Arundel Gardens

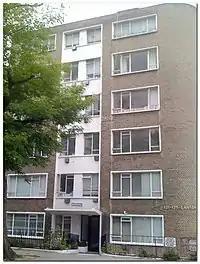
Modern construction at Lansdowne Road. The original building was bombed in WW2

In 1852 one Richard Roy, a solicitor with some experience of building speculation in Cheltenham, acquired from the Ladbroke Estate a freehold parcel of undeveloped land between the south side of what is now Arundel Gardens and the north side of Ladbroke Gardens. In around 1862-3 he granted building leases for the houses on the south side of the street (numbers 1-47), and around the same time granted leases to three other builders to construct houses on the north side of the street.